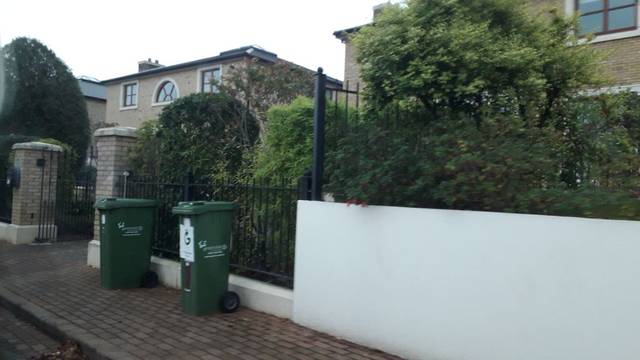
Region: Ireland
Coordinates: 53.446, -6.146